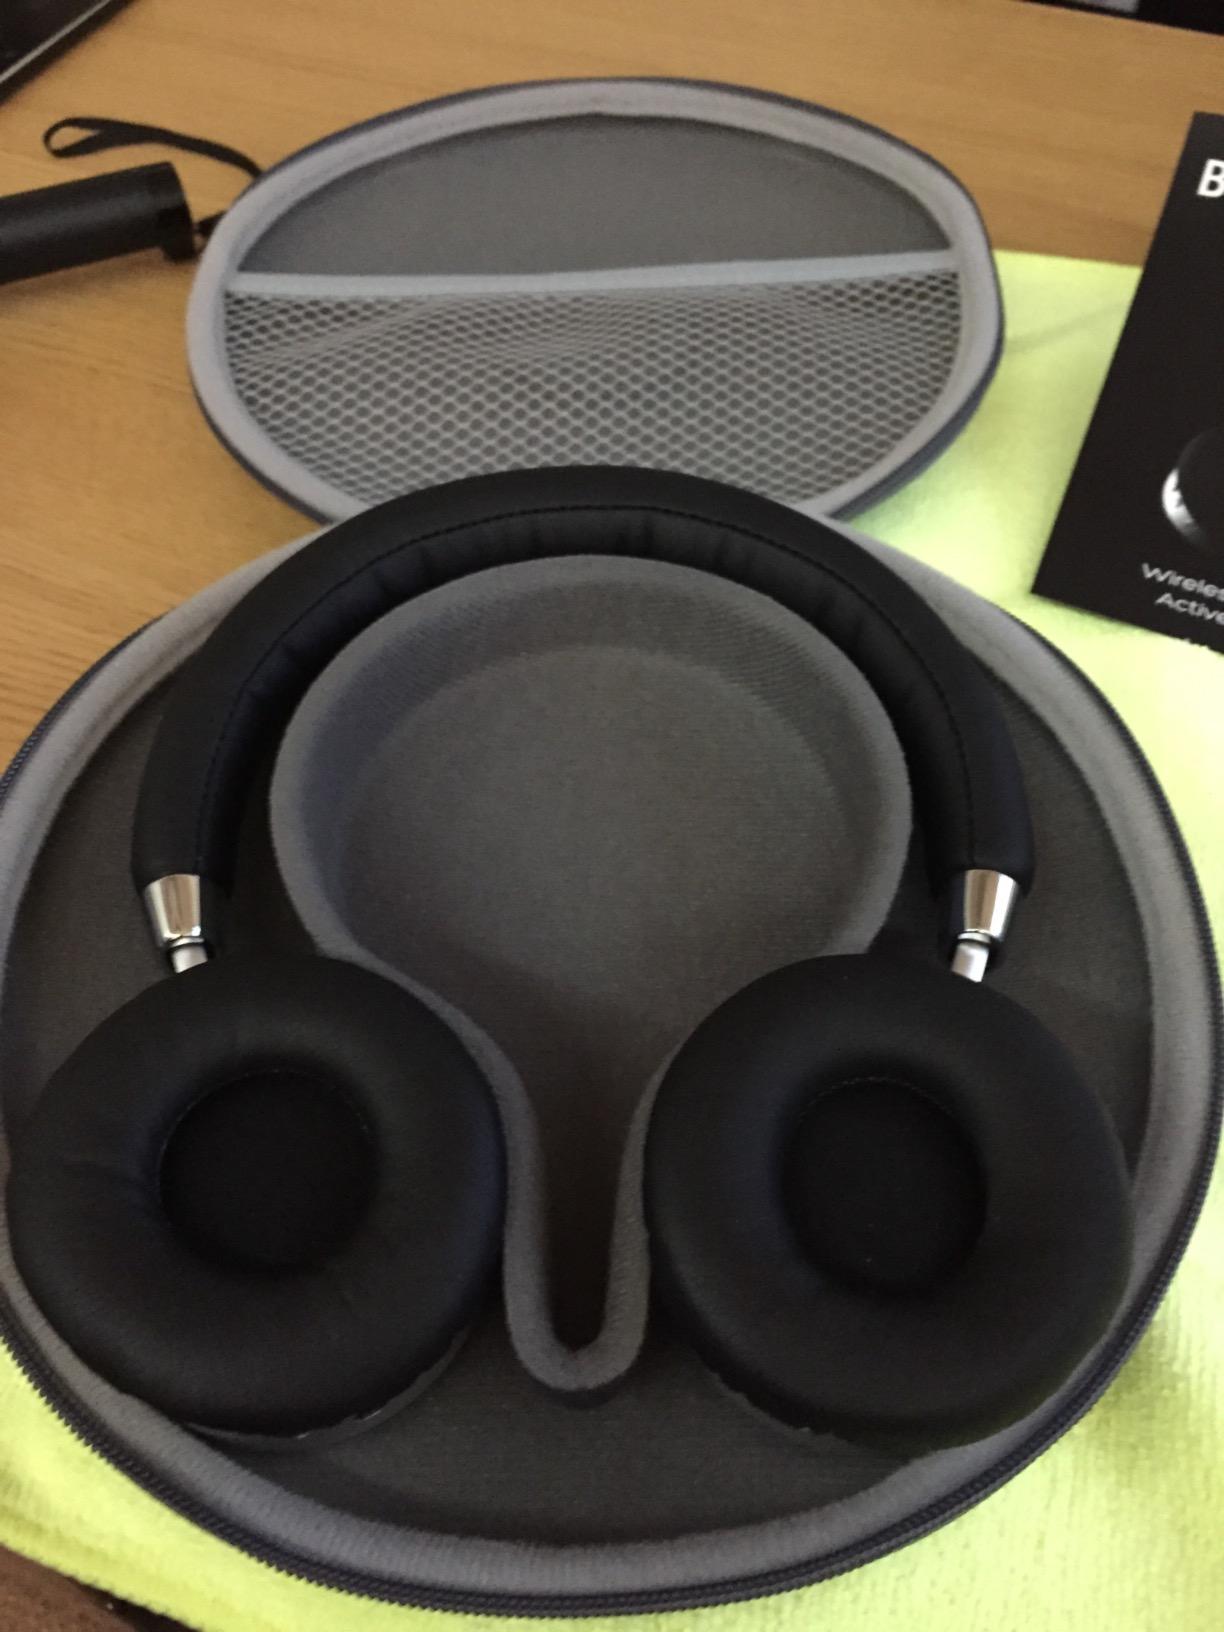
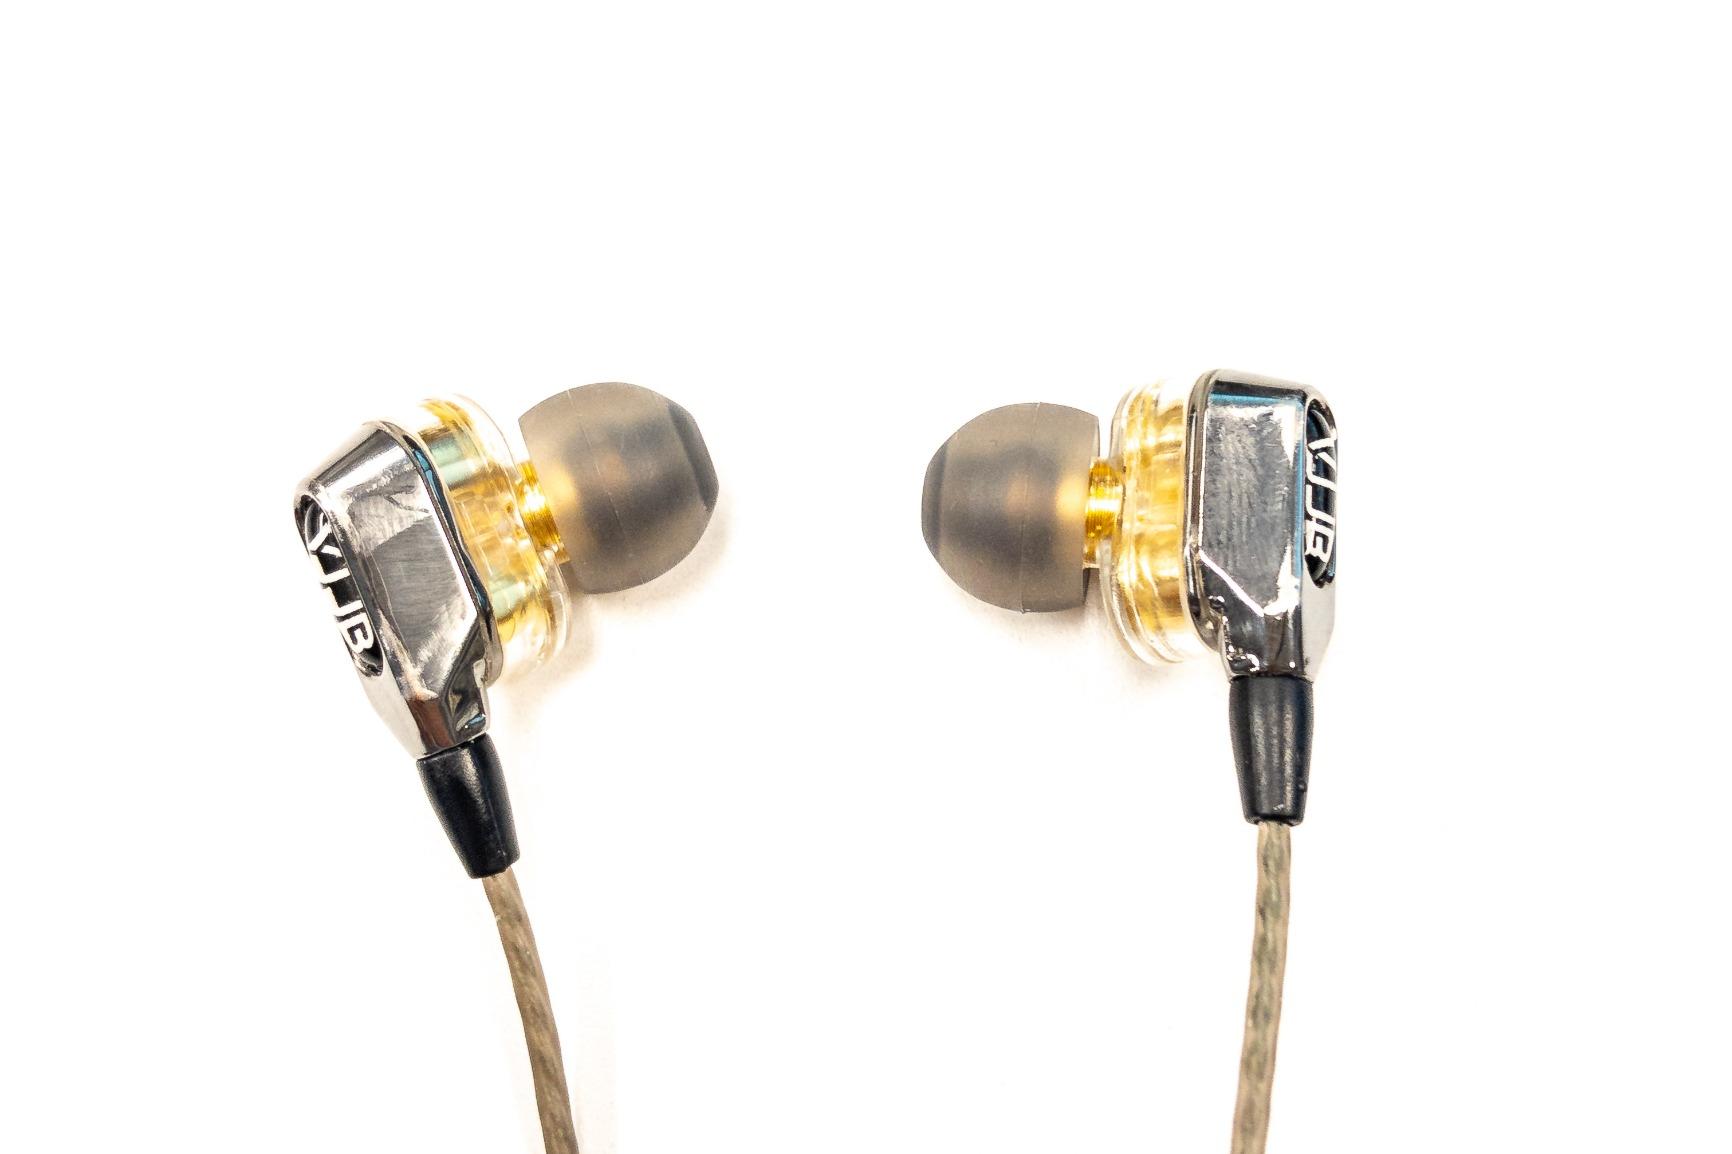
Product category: headphones
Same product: no